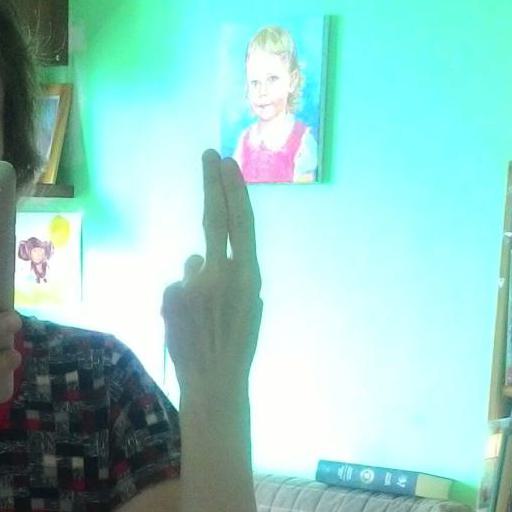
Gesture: two_up_inverted